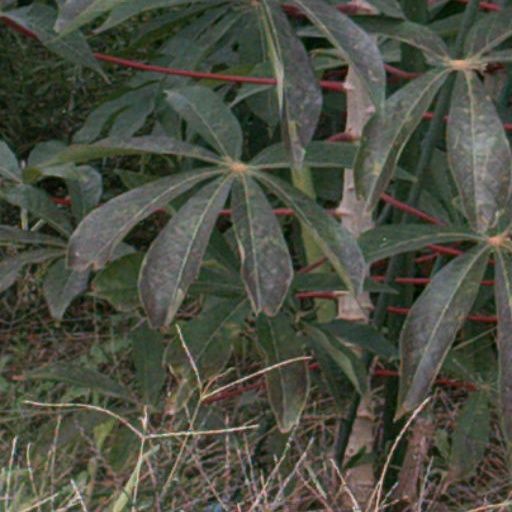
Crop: cassava